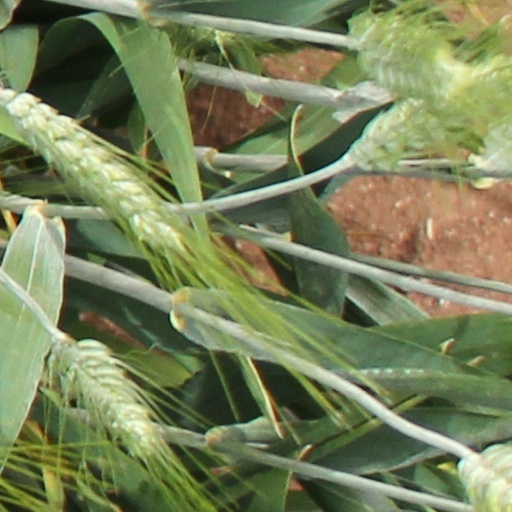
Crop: wheat